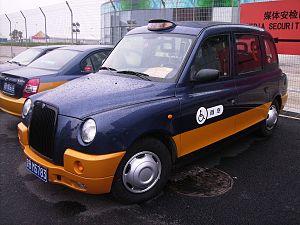
Le taxi de Londre à Beijing(Pékin) depuis les Jeux Olympiques de 2008